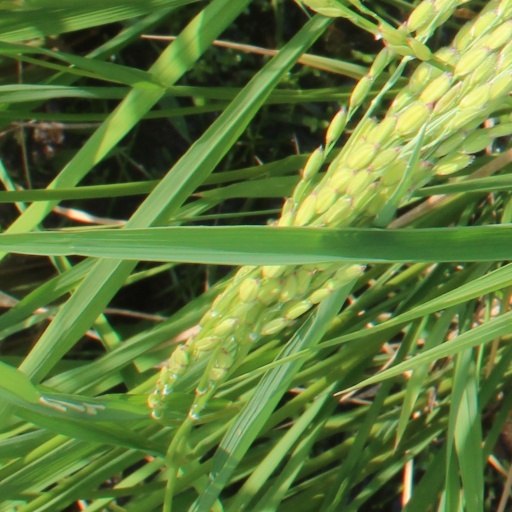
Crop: rice